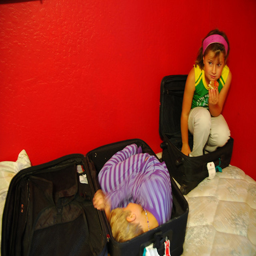
A children sitting inside of suitcases laying on a bed.
A child crouched inside a suitcase and a girl sitting in another suitcase.
a couple of kids that are in some bags
A little girl sitting on a bag of luggage in a corner.
There is two kids in two suit cases.